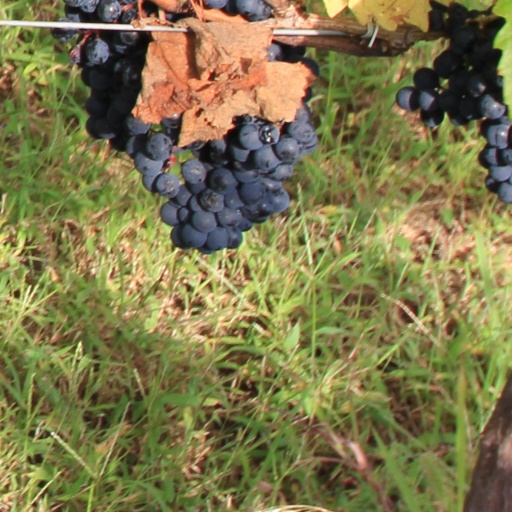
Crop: grape